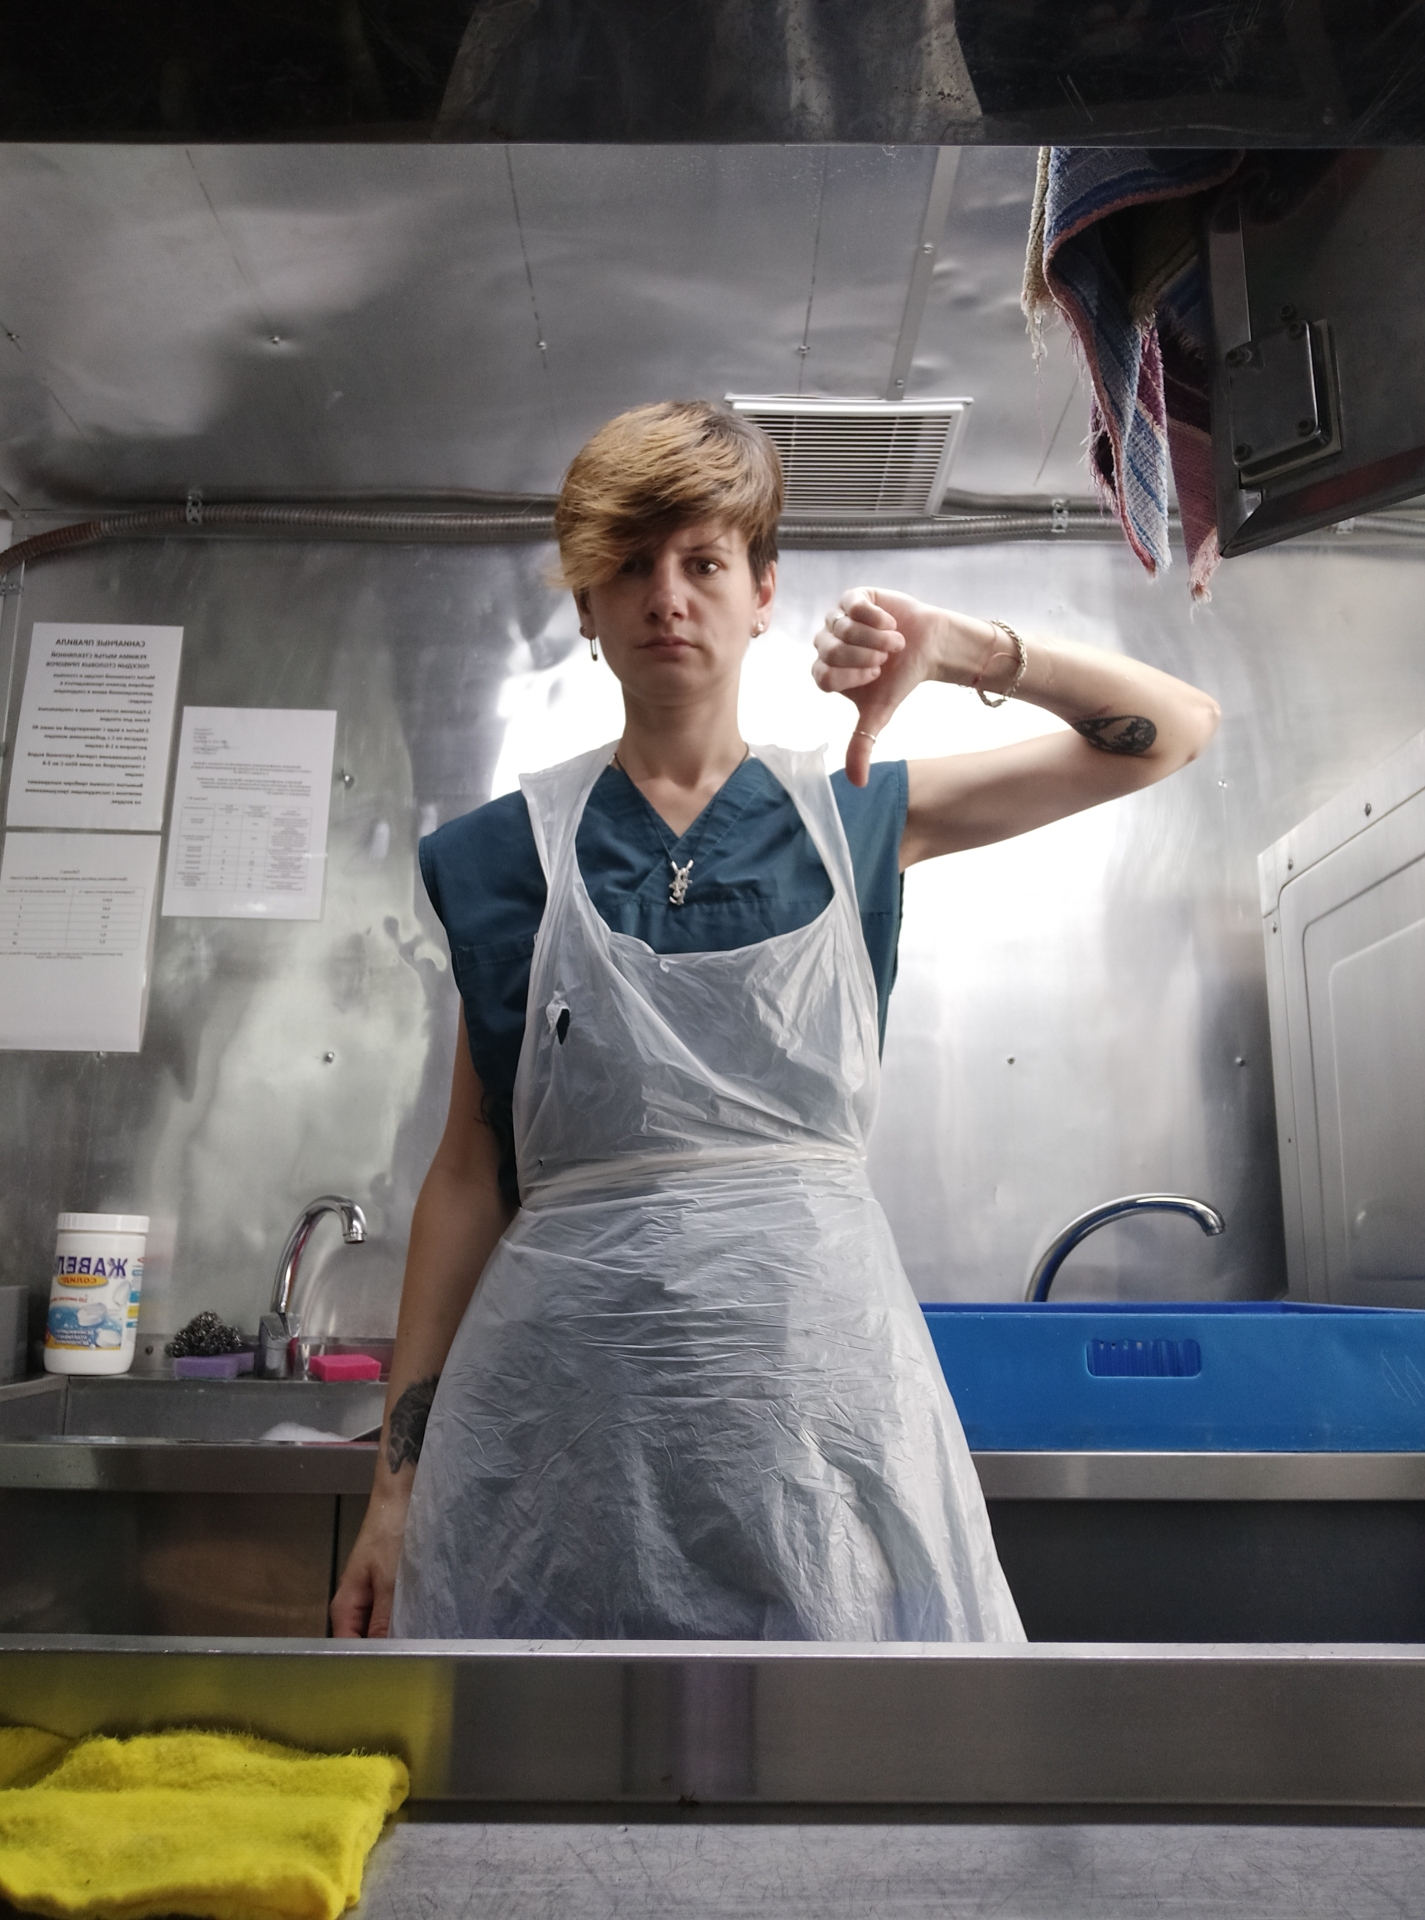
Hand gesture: dislike